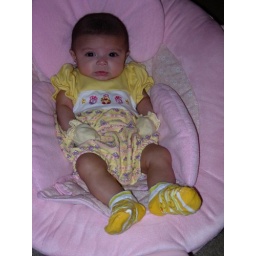
Poor girl in her duck outfits.